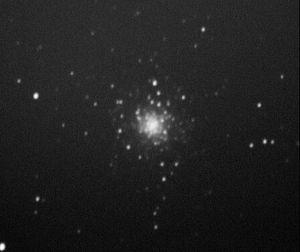
Les objets de Messier sont une liste d'objets astronomiques catalogués par l'astronome français Charles Messier dans son Catalogue des Nébuleuses et des Amas d'Étoiles, publiée en 1771, puis étendue dans sa dernière édition en 1966.